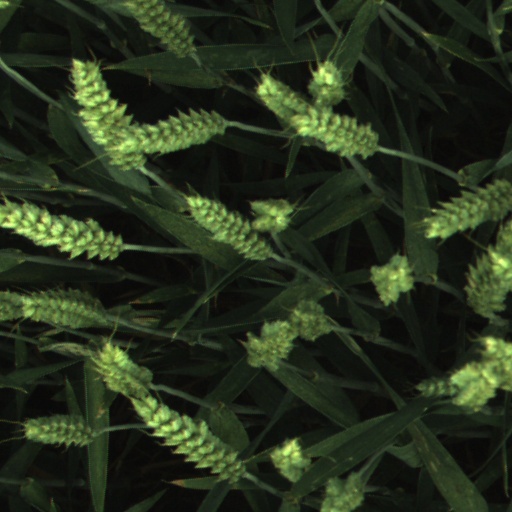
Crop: wheat